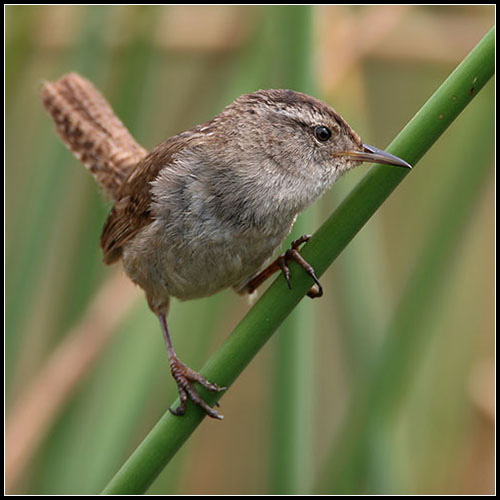
a small tan-grey and brown bird, with dark brown tarsus and feet, and a reddish-brown tail.
this is a grey bird with a brown back and a pointed beak.
this bird has a black and brown bill along with a grey belly, and grey breast.
this small bird has a light brown breast with darker brown back,sharp brown beak,and brownish legs.
this bird is brwon on wings and retrics and gray on the throat, breast and belly.
this bird is brown with white and has a long, pointy beak.
this is a small brown bird with a speckled brown tail and darker brown wings.
a small, reddish brown bird with an average head compared to its body, a small, sharp black bill, and white on its undersides.
this bird has a long pointed bill, a short head as compared to its body, and brown rectrices.
this small gray bird features a pointed beak, bright brown eyes, a patch of brown feathers on the top of the head, and wings and tail feathers that have colors ranging from dark brown to white.
Species: Marsh Wren